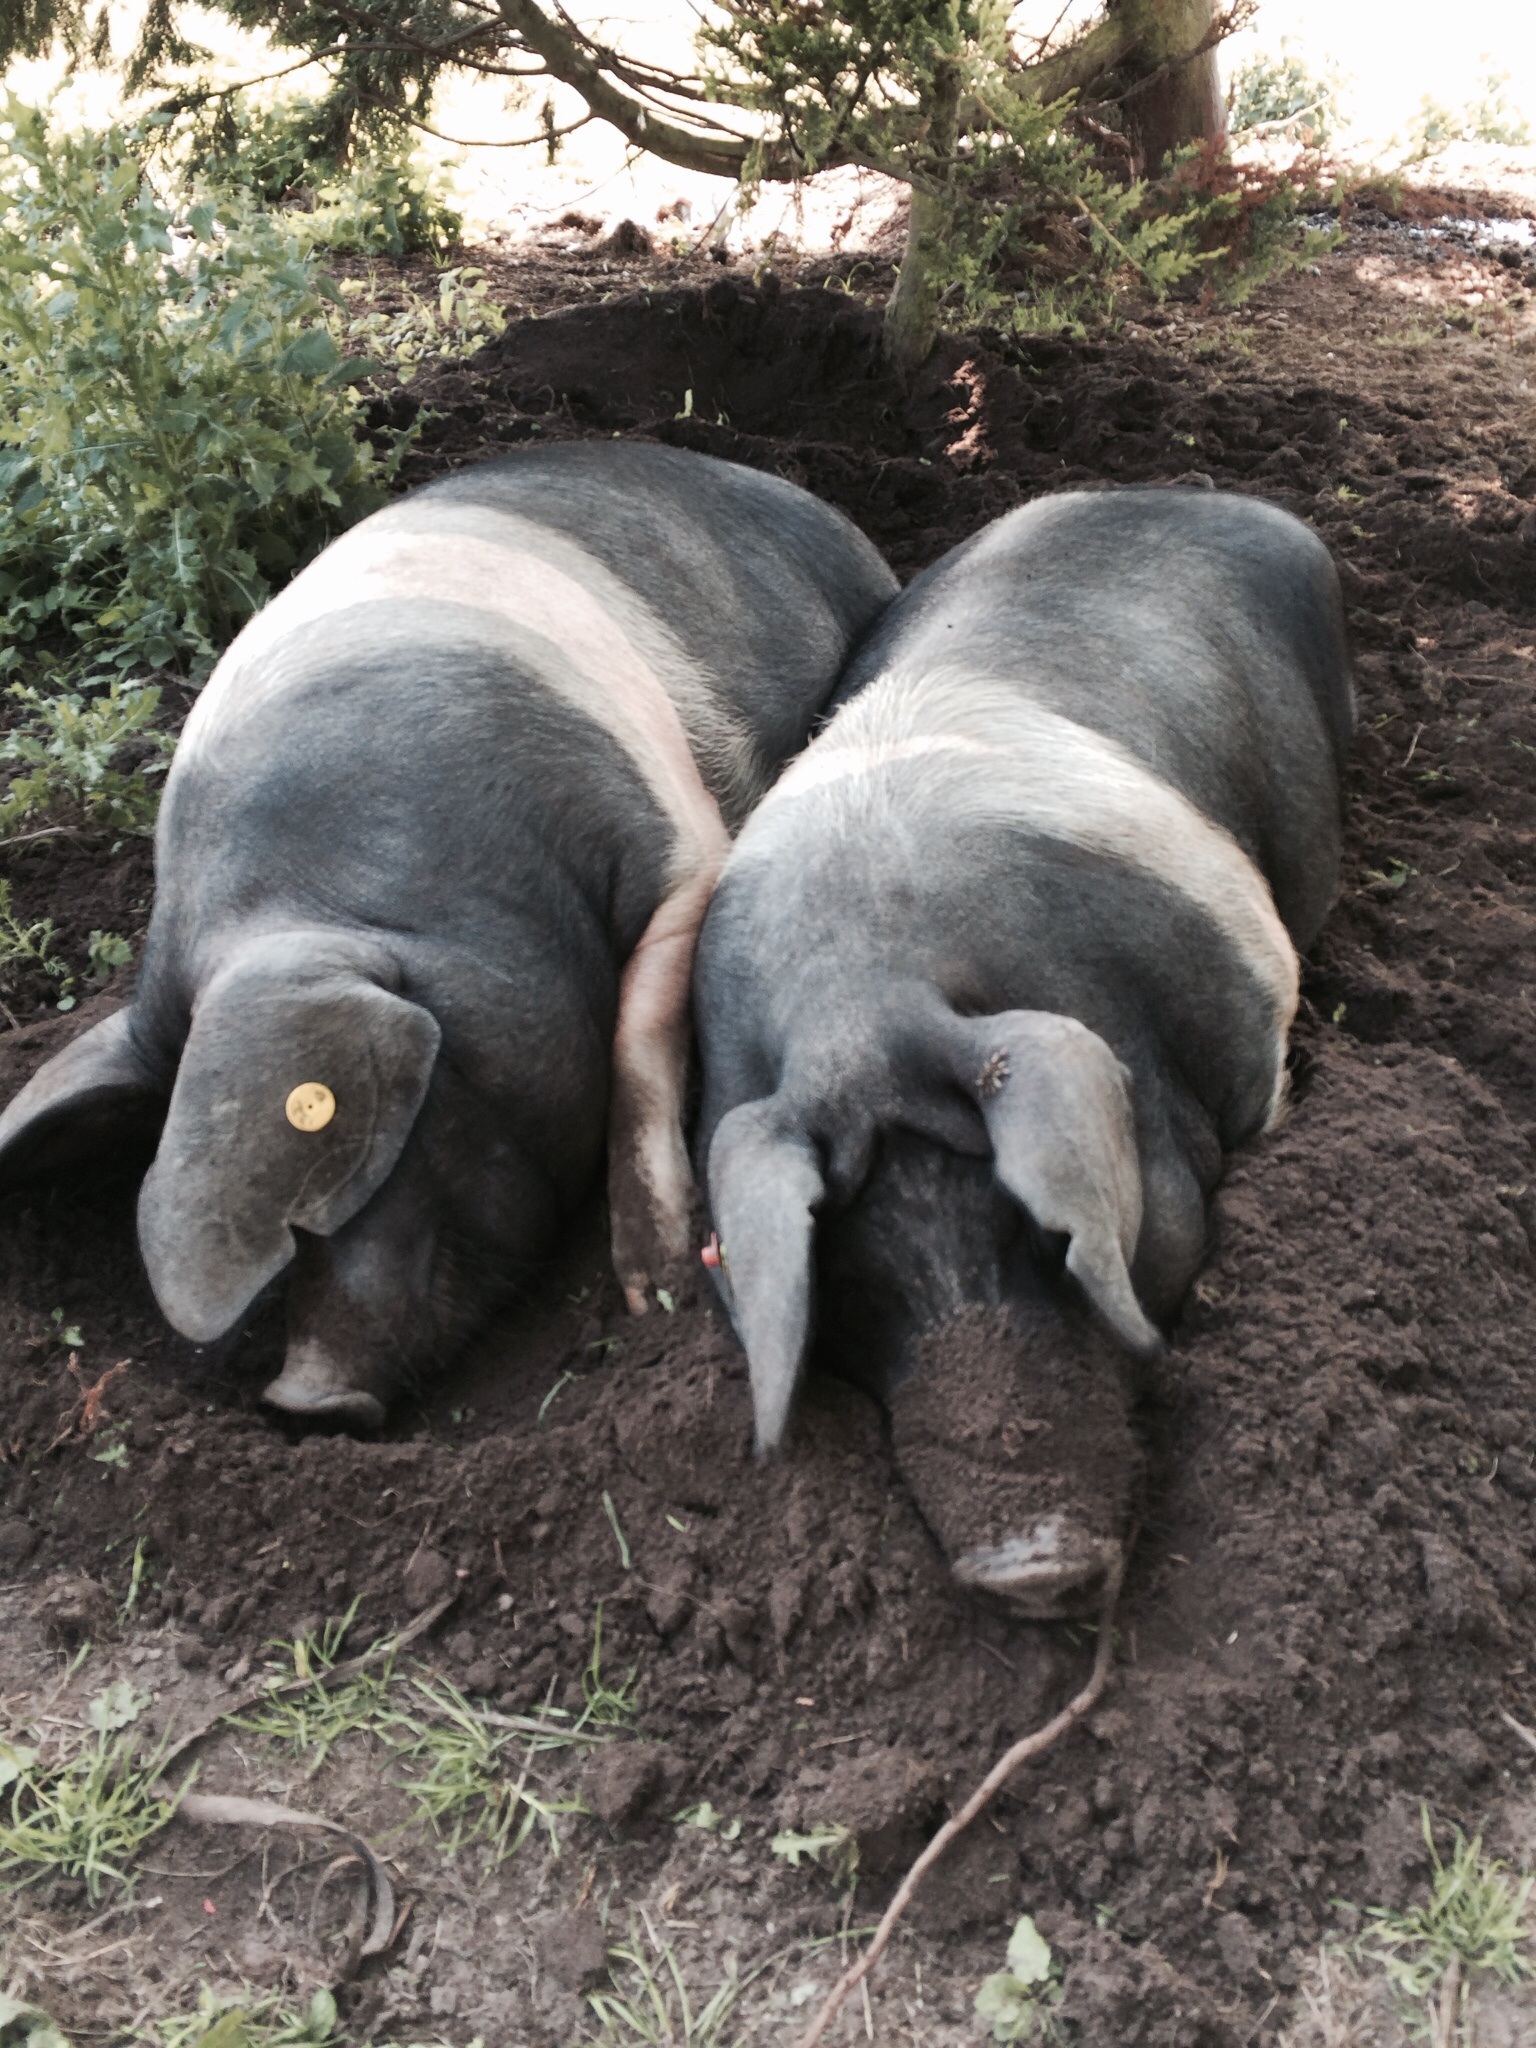
animal, country, rural, farming, livestock, mammal, meat, pork, fauna, bacon, farmer, boar, vertebrate, pig, farmyard, saddleback, swine, ham, breed, domestic pig, grunt, pig like mammal, saddleback pigs